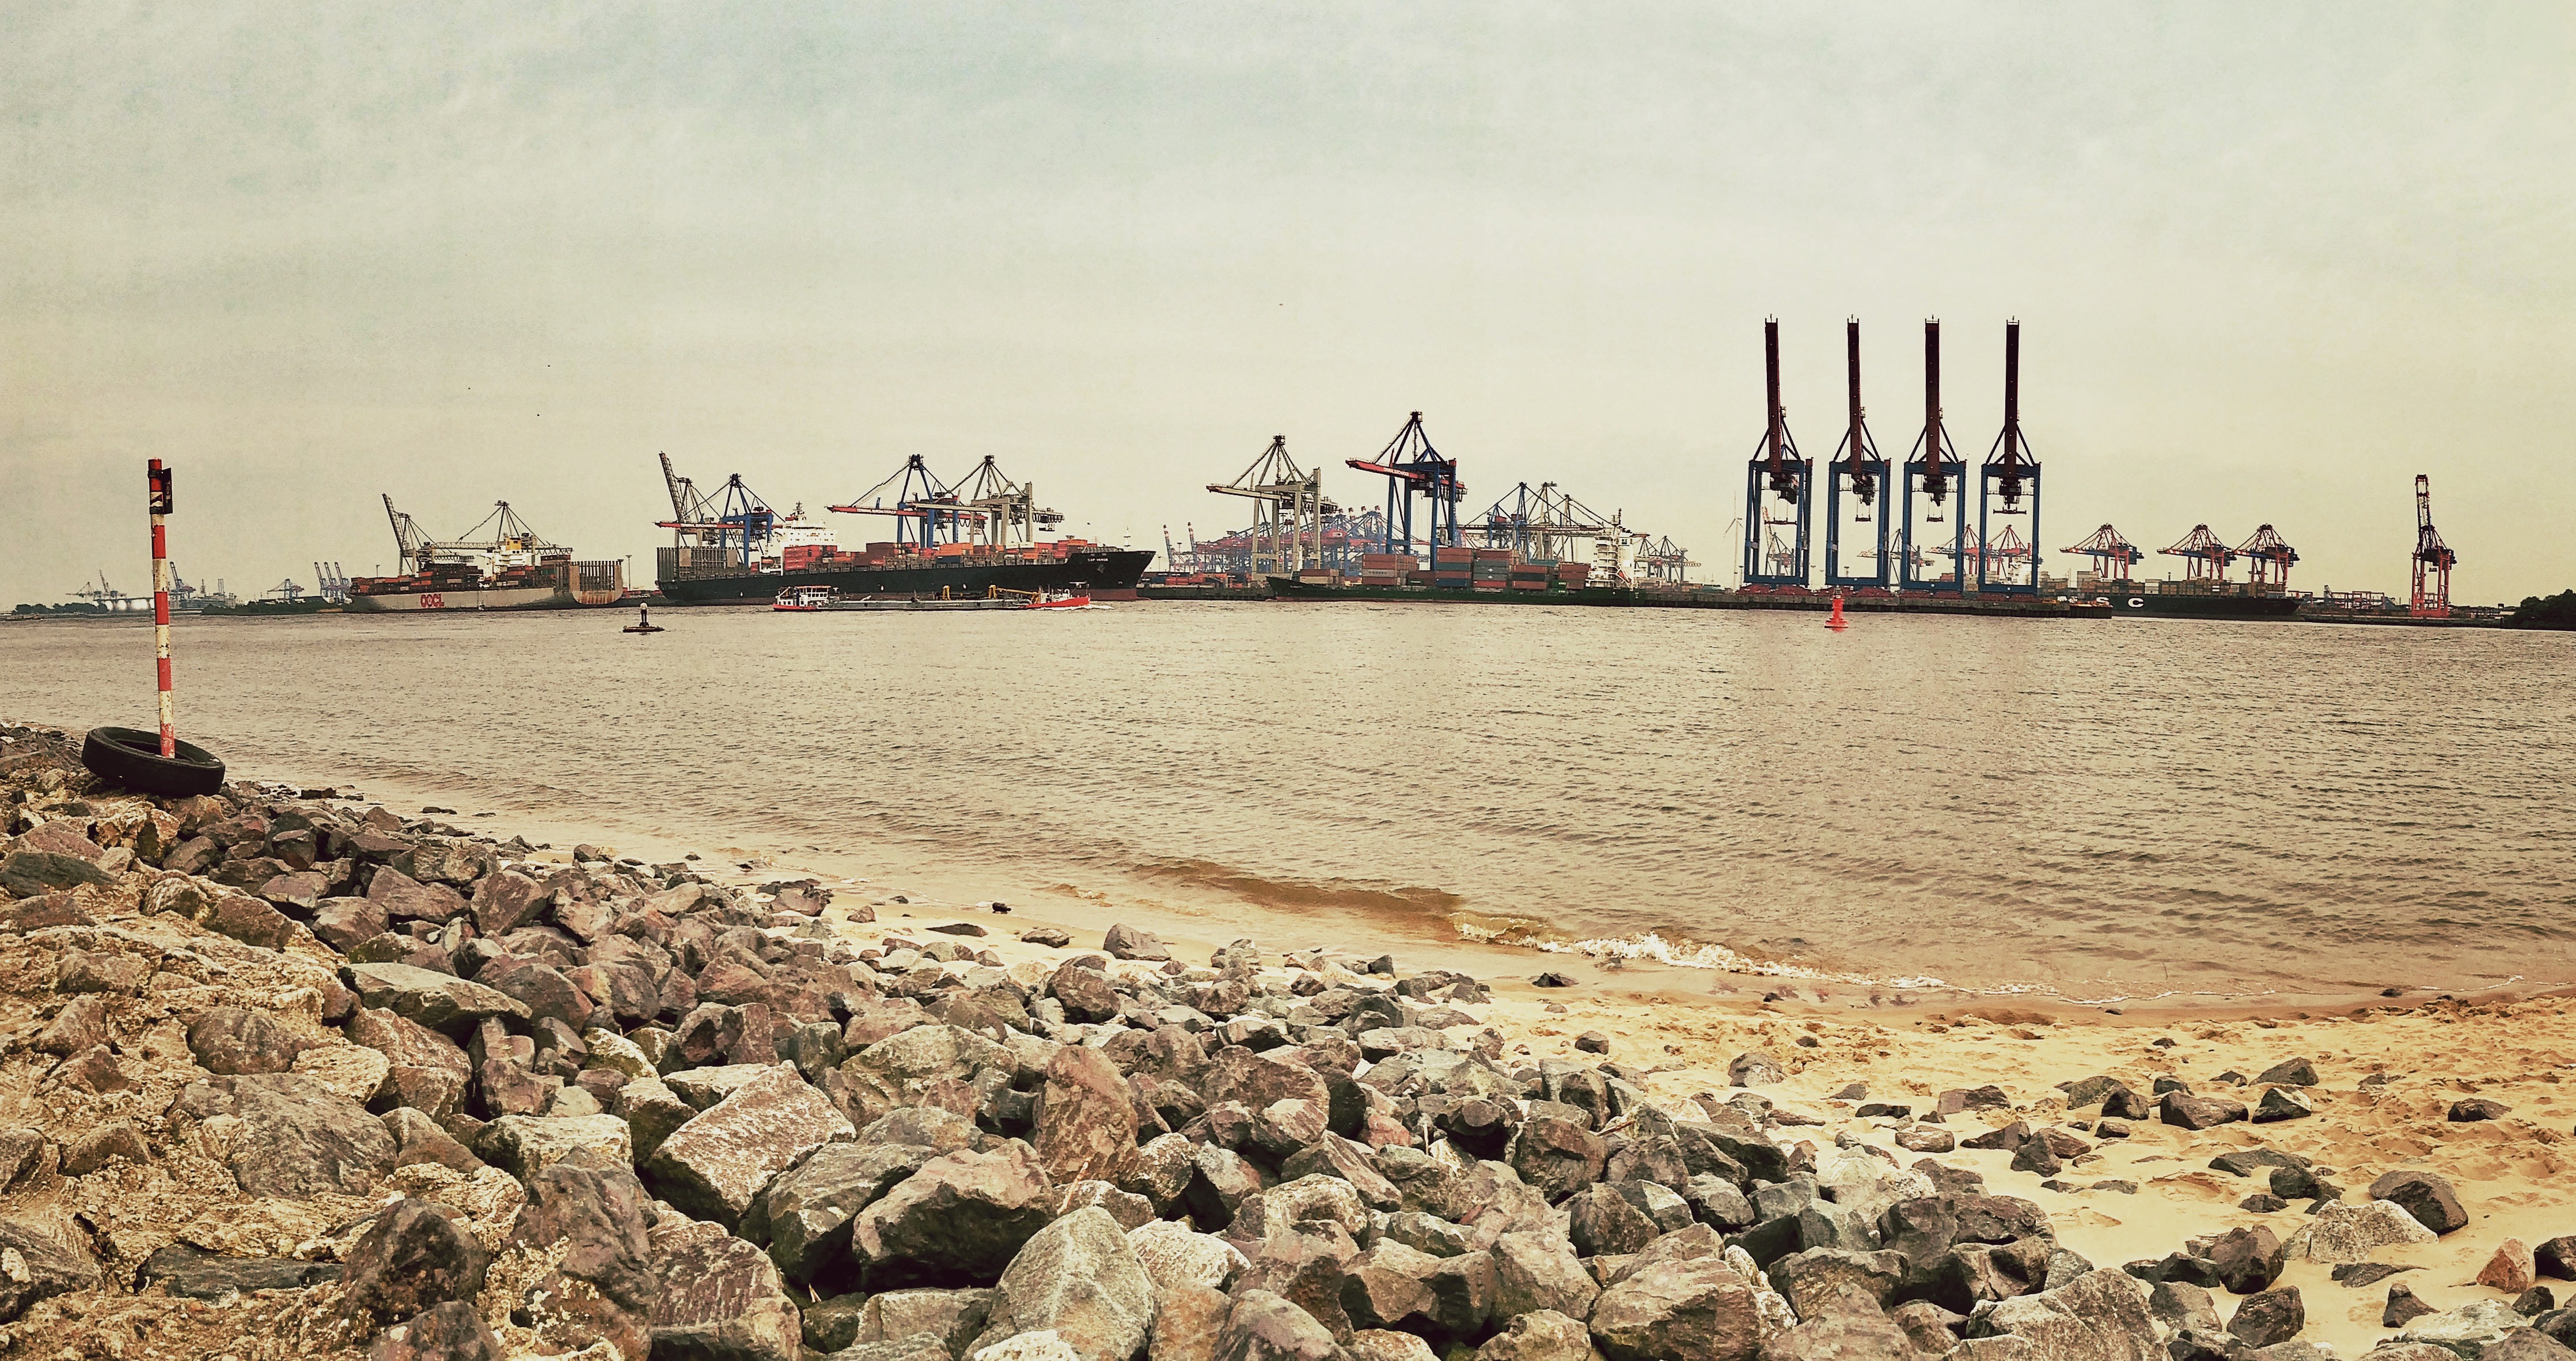
beach, sea, coast, water, sand, ocean, shore, pier, ship, vehicle, bay, harbor, port, pontoon, container, shipping, breakwater, hamburg, mudflat